Red Sulphur Springs Hotel

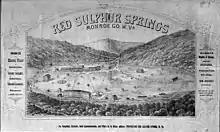
Red Sulphur Springs flyer, late 19th century

The Red Sulphur Springs Hotel was a spring resort in Red Sulphur Springs, West Virginia. It held a social event every evening. When residents died there, to avoid compromising its reputation, bodies were secretly taken to a cemetery about two miles away, where many of the grave markers have no name. The hotel opened in 1832 and closed in 1917; the last event held there was a dance. At one time Martin Van Buren, the president of the United States, visited the hotel, which was once owned by Levi Morton, Vice President under Benjamin Harrison. After its closure in 1917, the hotel was dismantled and only a small, concrete base remains where the pavilion once stood.